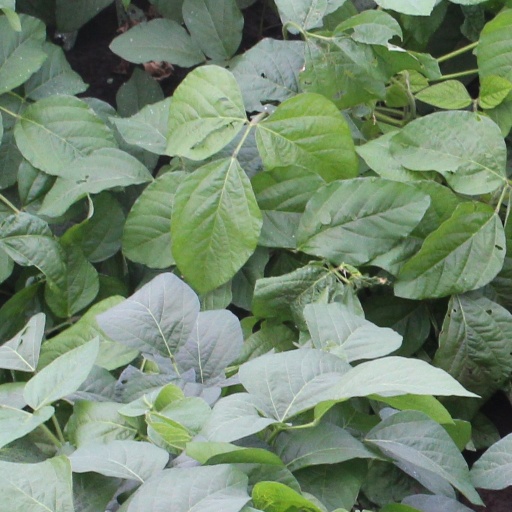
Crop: soybean